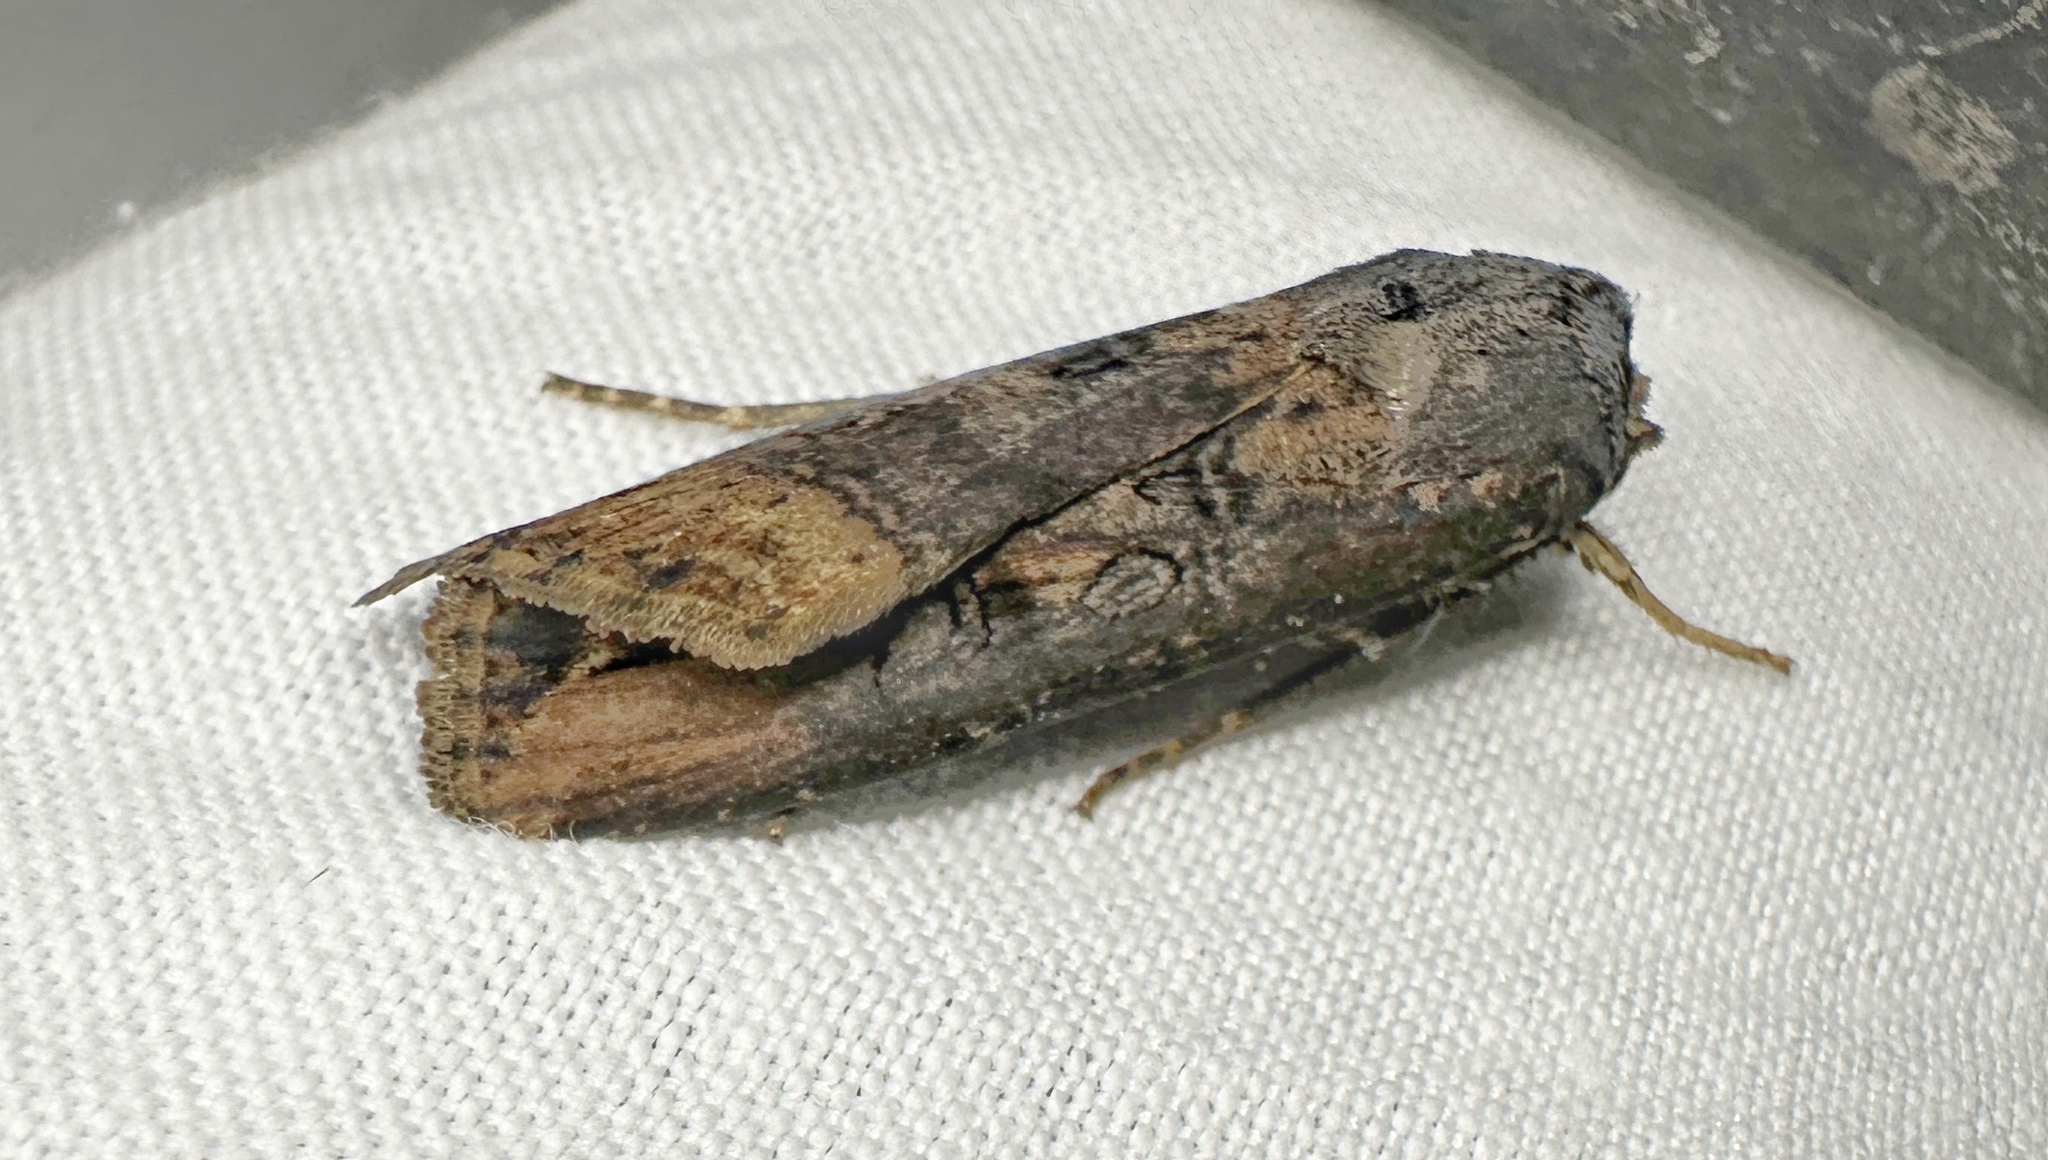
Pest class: cutworms